Edward Cornelius

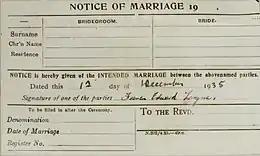
The partially-completed 'Notice of Marriage' card found in the vicarage study after Rev. Cecil's murder.

On 22 January 1936 an inquest into the death of Rev. H. Laceby Cecil was held at the Morgue by the City Coroner. The Government pathologist, Dr. Mollison, described numerous wounds on the deceased's head, arms and hands and stated that death had been caused by the head injuries, hæmorrhage and shock, evidently from being struck with the spanner that was found in the grounds of the vicarage. Bruises found on the arms and fingers had been received while trying to ward off the blows. The Coroner's finding was that Rev. Cecil had died from injuries inflicted by "some person or persons unknown".